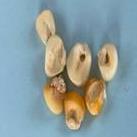
Maize quality: Bad